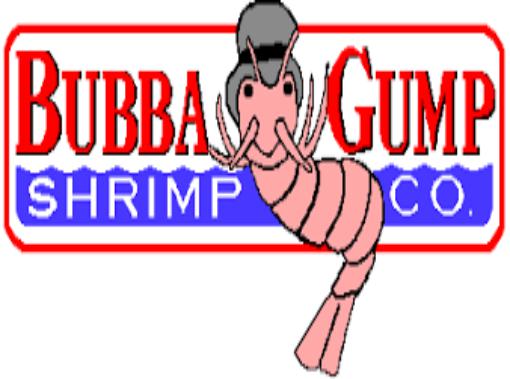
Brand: Bubba Gump Shrimp Company
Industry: Food